The Scythian

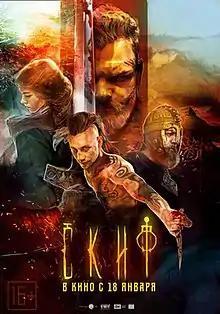
Film poster

The Scythian, also in English territories as The Last Warrior is a 2018 Russian action drama fantasy film directed by Rustam Mosafir, starring Aleksey Faddeev, Aleksandr Kuznetsov and Vitaly Kravchenko. It takes place in the 11th century in Kievan Rus', during a time in which grandiose changes are taking place in Eurasia. Once proud warriors, the Scythians have degenerated into vile mercenaries, raiding the civilian population. During one of these raids, warrior Lutobor's wife and child are abducted. However, the hero does not intend to resign himself to fate, and pursues the Scythians in an attempt to save his family. As a guide, he takes the captive Scythian Marten (Kuznetsov) and, despite the huge differences between them, they must work together to survive their journey.